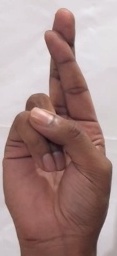
ASL sign: R